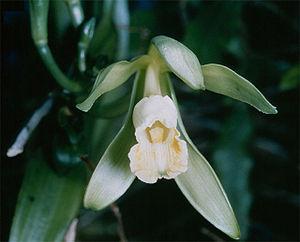
La vanille est une épice constituée par le fruit de certaines orchidées lianescentes tropicales d'origine mésoaméricaine du genre Vanilla, principalement de l'espèce Vanilla planifolia.